Transport in Delhi

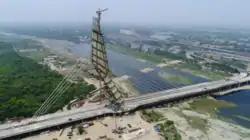
Signature Bridge on Yamuna river is the tallest structure in Delhi

Ring railway is a 35-kilometre circular railway network in Delhi that runs parallel to the Ring Road. It was laid back in 1975 primarily to service freight trains that could bypass the crowded and passenger-heavy Old Delhi and New Delhi railway stations. The network was upgraded for the 1982 Asian Games with the introduction of 24 additional services. Its circular route is 35 km (22 mi) long, which the trains takes 90–120 minutes to complete, both clockwise and anti-clockwise, via the Hazrat Nizamuddin Railway Station. The ring railway service was quite popular through the 80s and 90s when Delhi's transport infrastructure was just gathering pace, but since then, with the rapid expansion of the Delhi Metro coupled with an extensive bus network, the ring railway has remained neglected by the city as well as the Railways. On average, only 3700 passengers take the trains every day. The biggest reason for the failure of the railway is a lack of a feeder network, such as approach roads and feeder buses to the stations. The stations are situated at remote locations and are difficult to access by passengers. There is also a problem of security as many stations have been encroached. The trains on this network also run behind schedule most of the time. The network is now utilized as a freight corridor and limited passenger train services are available during peak hours.